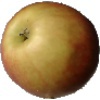
Label: Apple Red 2